Another Public Enemy

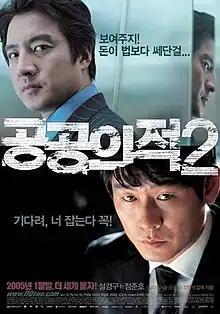
Theatrical release poster

Another Public Enemy is a 2005 South Korean neo-noir action thriller film and the film is a sequel to "Public Enemy".